Pteranodon

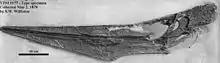
Short-crested "P. longiceps" holotype specimen YPM1177, now interpreted as a female individual

While the first "Pteranodon" wing bones were collected by Marsh and Cope in the early 1870s, the first "Pteranodon" skull was found on May 2, 1876, along the Smoky Hill River in Wallace County (now Logan County), Kansas, USA, by Samuel Wendell Williston, a fossil collector working for Marsh. A second, smaller skull soon was discovered as well. These skulls showed that the North American pterosaurs were different from any European species, in that they lacked teeth and had bony crests on their skulls. Marsh recognized this major difference, describing the specimens as "distinguished from all previously known genera of the order Pterosauria by the entire absence of teeth." Marsh recognized that this characteristic warranted a new genus, and he coined the name "Pteranodon" ("wing without tooth") in 1876. Marsh reclassified all the previously named North American species from "Pterodactylus" to "Pteranodon". He considered the smaller skull to belong to "Pteranodon occidentalis", based on its size. Marsh classified the larger skull, YPM 1117, in the new species "Pteranodon longiceps", which he thought to be a medium-sized species in between the small "P. occidentalis" and the large "P. ingens". Marsh also named several additional species: Pteranodon comptus and "Pteranodon nanus" were named for fragmentary skeletons of small individuals, while "Pteranodon gracilis" was based on a wing bone that he mistook for a pelvic bone. He soon realized his mistake, and re-classified that specimen again into a separate genus, which he named "Nyctosaurus". "P. nanus" was also later recognized as a "Nyctosaurus" specimen.